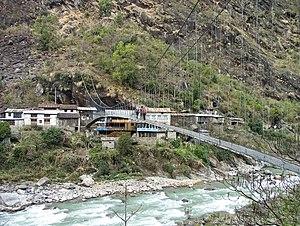
Taghring est un comité de développement villageois du Népal situé dans le district de Lamjung. Au recensement de 2011, il comptait 2 318 habitants.